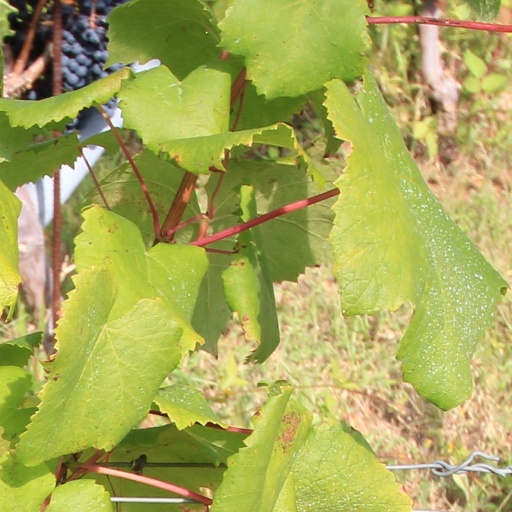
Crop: grape